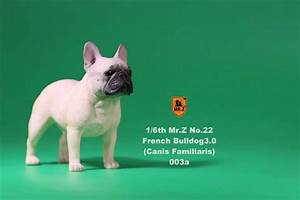
Label: dog